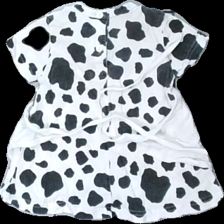
View: back
Type: Dress
Category: Children
Brand: Kappahl
Colors: White, Black
Material: 100% cotton
Pattern: Animal print
Cut: Regular
Size: 62
Season: All
Stains: Minor
Damage: fläckar
Damage location: top left
Damage 2: urtvättad över hela
Price range: <50
Recommended usage: Remake
Description: vit och svart klänning i ko mönster med ett färkläde fastsytt med kossor på. mycket urtvättad och lite fläckar